Animal welfare

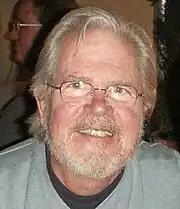
American philosopher Tom Regan has criticized the animal welfare movement for not going far enough to protect animals' interests.

Animal rights advocates, such as Gary L. Francione and Tom Regan, argue that the animal welfare position (advocating for the betterment of the condition of animals, but without abolishing animal use) is inconsistent in logic and ethically unacceptable. Philosopher Steven Best suggests that an emphasis on "welfarism" has the effect of legitimizing "any human use of animals" so long as humans aren't "cruel" to them and do whatever is necessary to avoid inflicting "unnecessary harm". Sociologist David Nibert writes that animal welfare reforms, usually implemented by wealthier countries, are often "modest" and "mostly localized," and are vastly surpassed by the ongoing expansion of the capitalist–driven animal–industrial complex, with the number of concentrated animal feeding operations and the animals to fill them dramatically increasing, along with growing numbers of humans consuming animal products. However, there are some animal right groups, such as PETA, which support animal welfare measures in the short term to alleviate animal suffering until all animal use is ended.